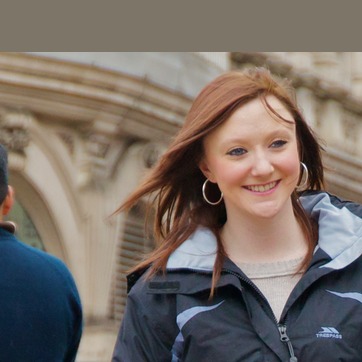
Material: hair